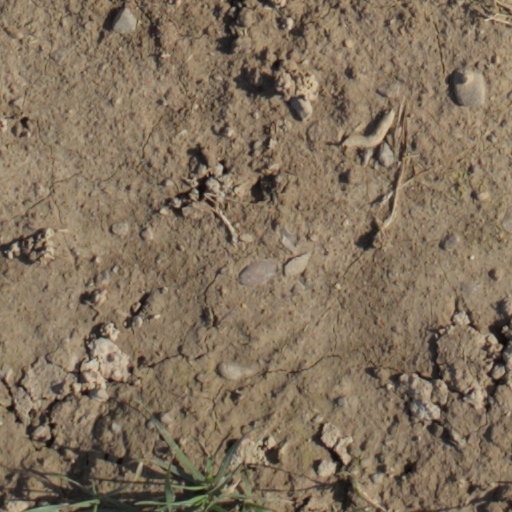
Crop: wheat